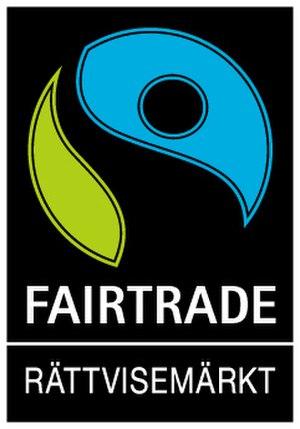
Le commerce équitable est un système d'échange dont l'objectif est de proposer une plus grande équité dans le commerce conventionnel, voire une alternative à celui-ci, basée notamment sur la réappropriation des échanges marchands par ceux qui les pratiquent. Sa démarche consiste à utiliser le commerce comme un levier de développement et de réduction des inégalités, en veillant à la juste rétribution des producteurs et travailleurs. À cette perspective économique s'ajoutent des préoccupations éthiques, sociales et environnementales qui ne font pas toujours l'unanimité, ne nécessitant pas l'intermédiaire des États et la modification des législations nationales.
Le commerce désigne l'activité économique d'achat et de revente de biens et de services, en particulier l'achat dans le but de revendre avec un profit ou un bénéfice.